WUSW

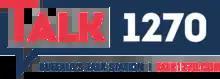
Former logo as "Talk 1270"

On May 24, 2021, Cumulus changed WHLD's format to conservative talk, branded as "Talk 1270." The move was part of Cumulus's rollout of Dan Bongino's national show.